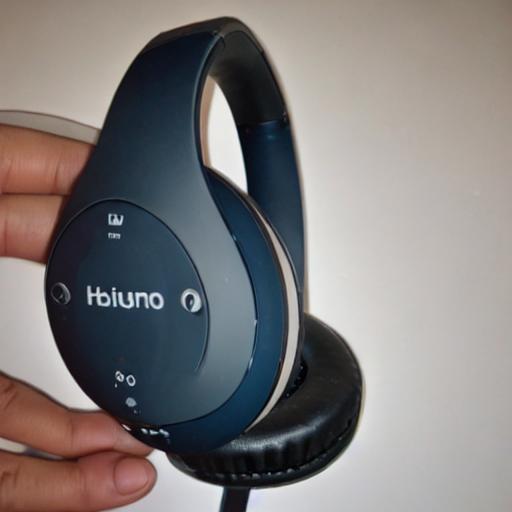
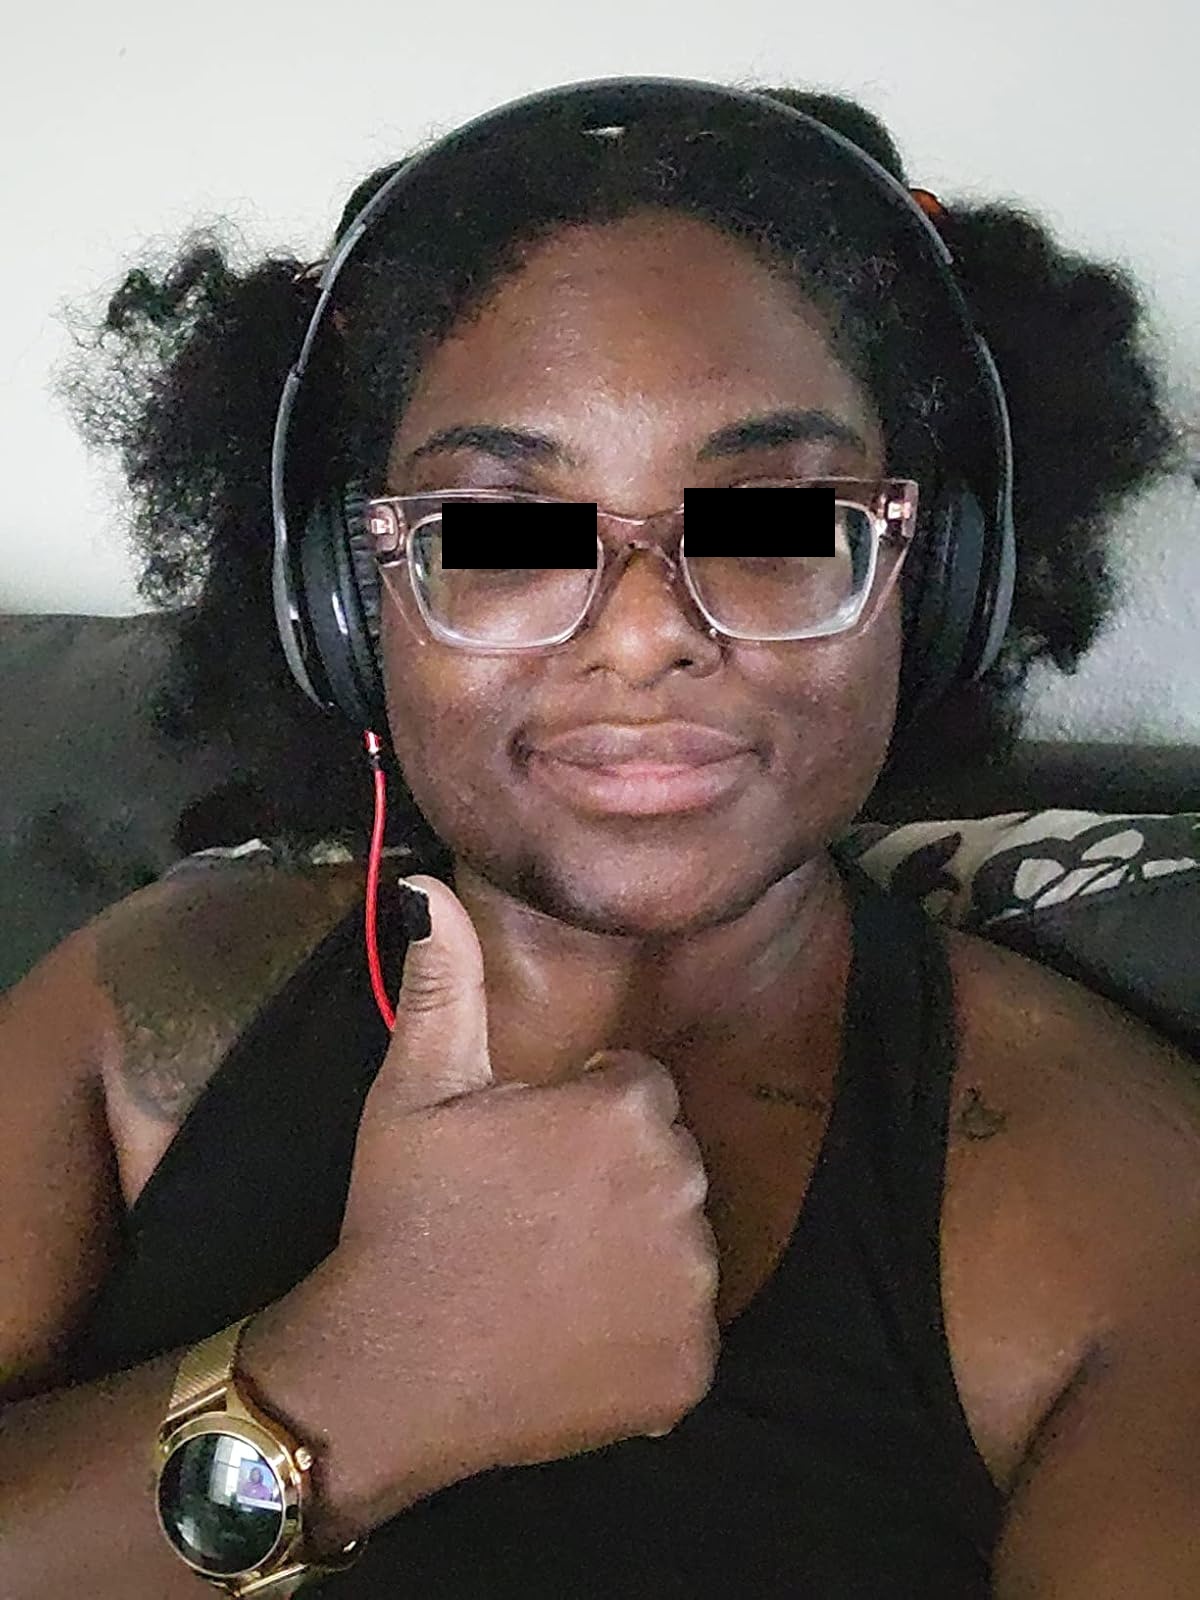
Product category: headphones
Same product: no